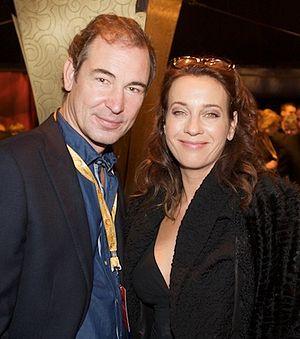
Erik de Vogel, né le 2 mai 1961 à Haarlem, est un acteur néerlandais.